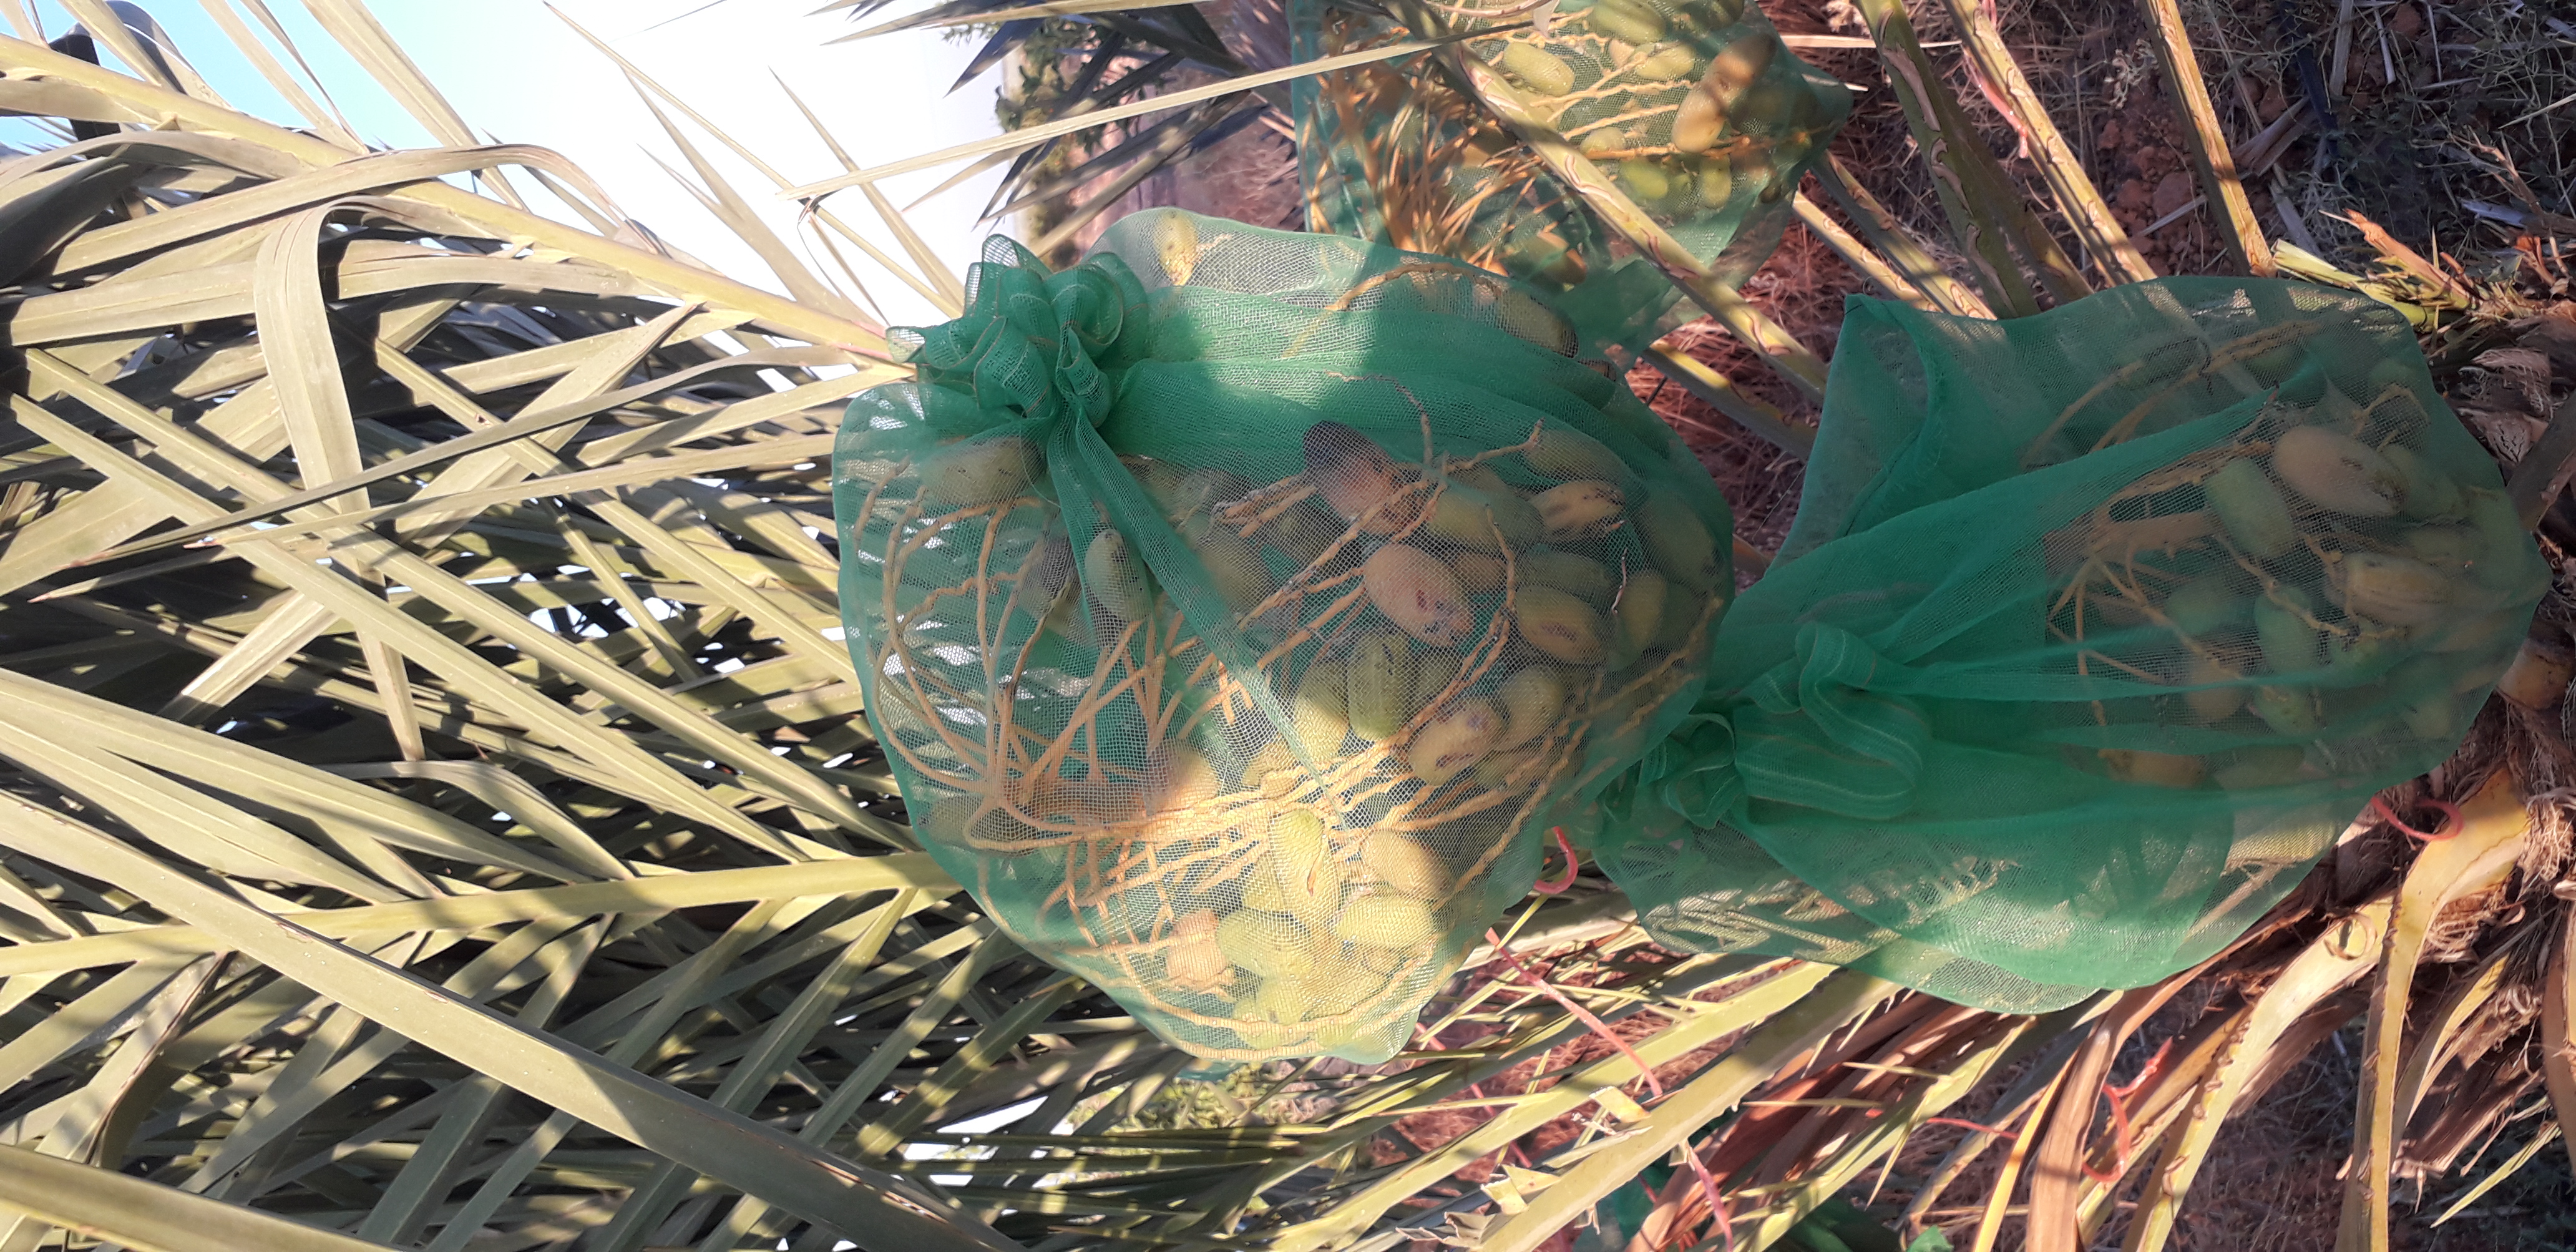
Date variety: Boumajhoul